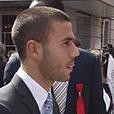
Age: 23